Scouting in Virginia

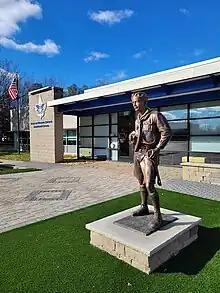
The Heart of Virginia Council Leadership Center in Henrico, Virginia, features the Dominion Energy Plaza, complete with a bronze "The Ideal Scout" statue.

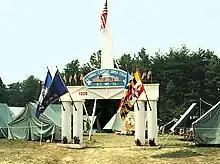
Council gateway during the 1993 National Scout Jamboree held at Fort A.P. Hill

The National Capital Area Council (NCAC) within the Northeast Region that serves Scouts in the Washington, D.C., Maryland, Virginia, and the United States Virgin Islands. The council offers extensive training, and administrative support to units. It is rated as a "Class 100" council by the National Council (headquarters office), which denotes that the NCAC is among the very largest in the country. Chartered in 1911, it is also one of the oldest. The council is divided into 23 districts serving ten counties in Northern Virginia, six counties in Maryland, the District of Columbia, and the US Virgin Islands. The council has a 2.5 to 1 ratio of youth members to adult leaders, which is among the highest of all the councils. The youth retention rate approaches 80%.